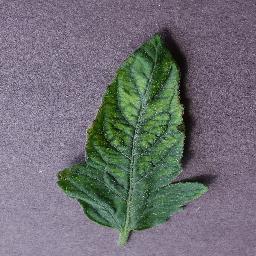
Label: Tomato___Tomato_mosaic_virus